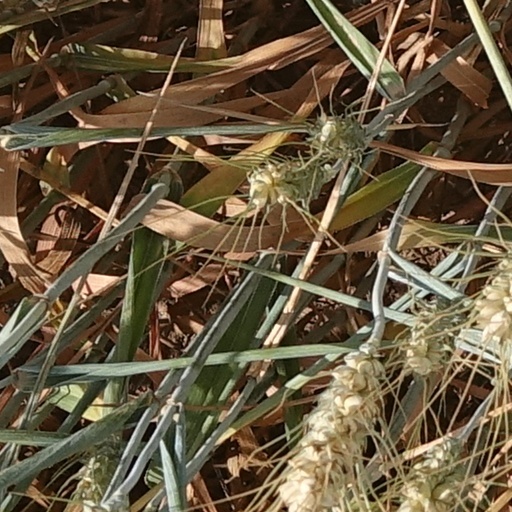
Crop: wheat